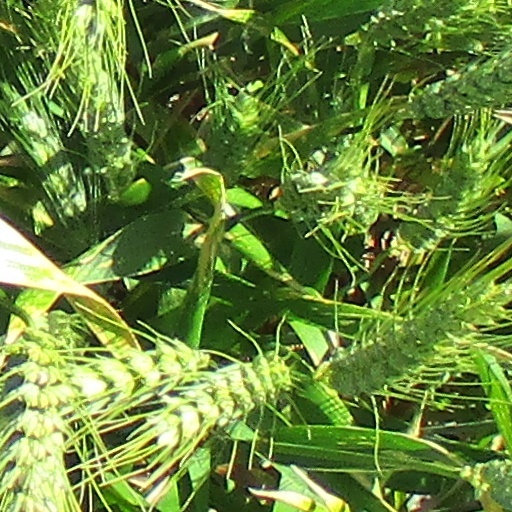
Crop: wheat